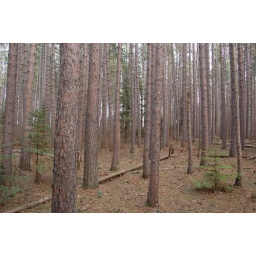
1909 origin red pine thinned in 1950 to 9x9 spacing